River Wensum

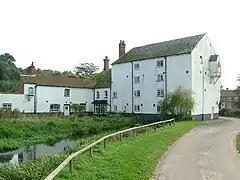
Bintree Mill, 2005 (photo by Mark Boyer)

There were a succession of water mills on the Wensum, some of which are still standing and working. From the source these are